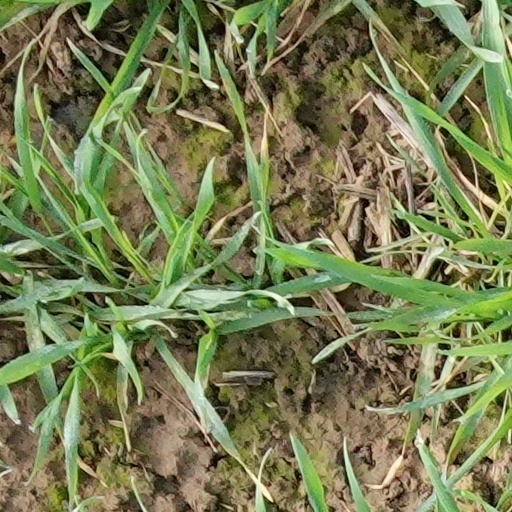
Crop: wheat